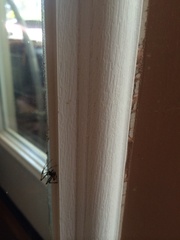
Species: Lactrodectus_hesperus